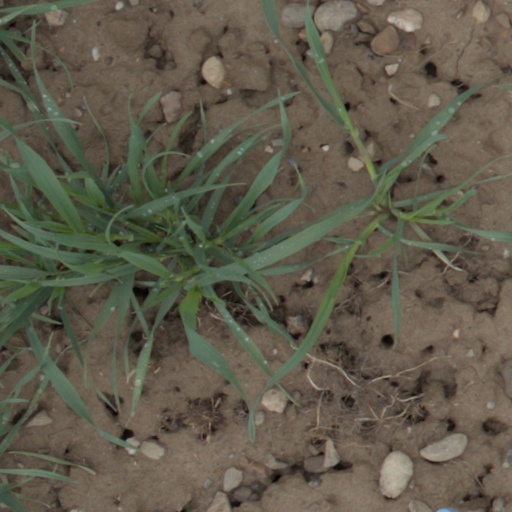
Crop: wheat